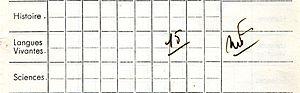
Carnet de notes rempli par le chanteur français Maurice fanon en juin 1955.
Maurice Fanon est un auteur-compositeur-interprète français né le 31 décembre 1929 à Auneau et mort le 30 avril 1991 à Paris.